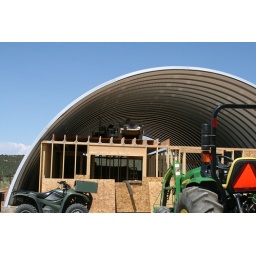
A moment of relaxation in my recliner. Second floor not finished so chair difficult to access!